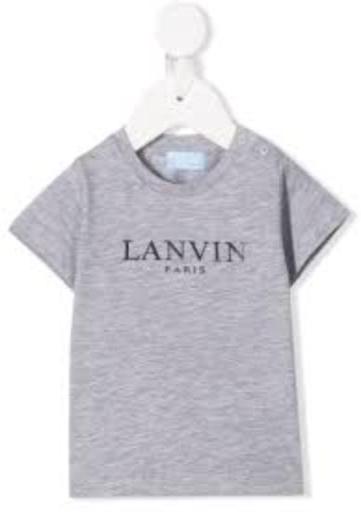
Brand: lanvin
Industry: Necessities